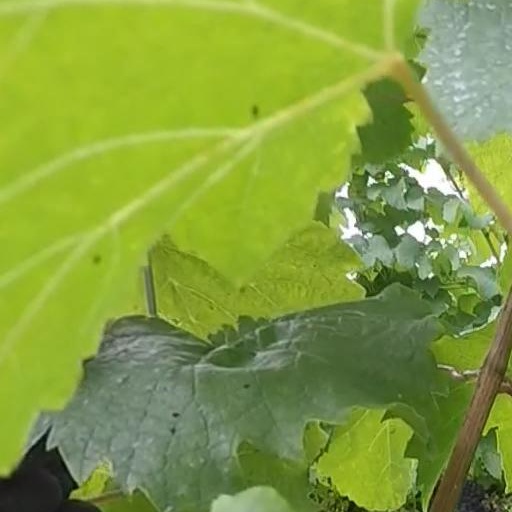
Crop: grape